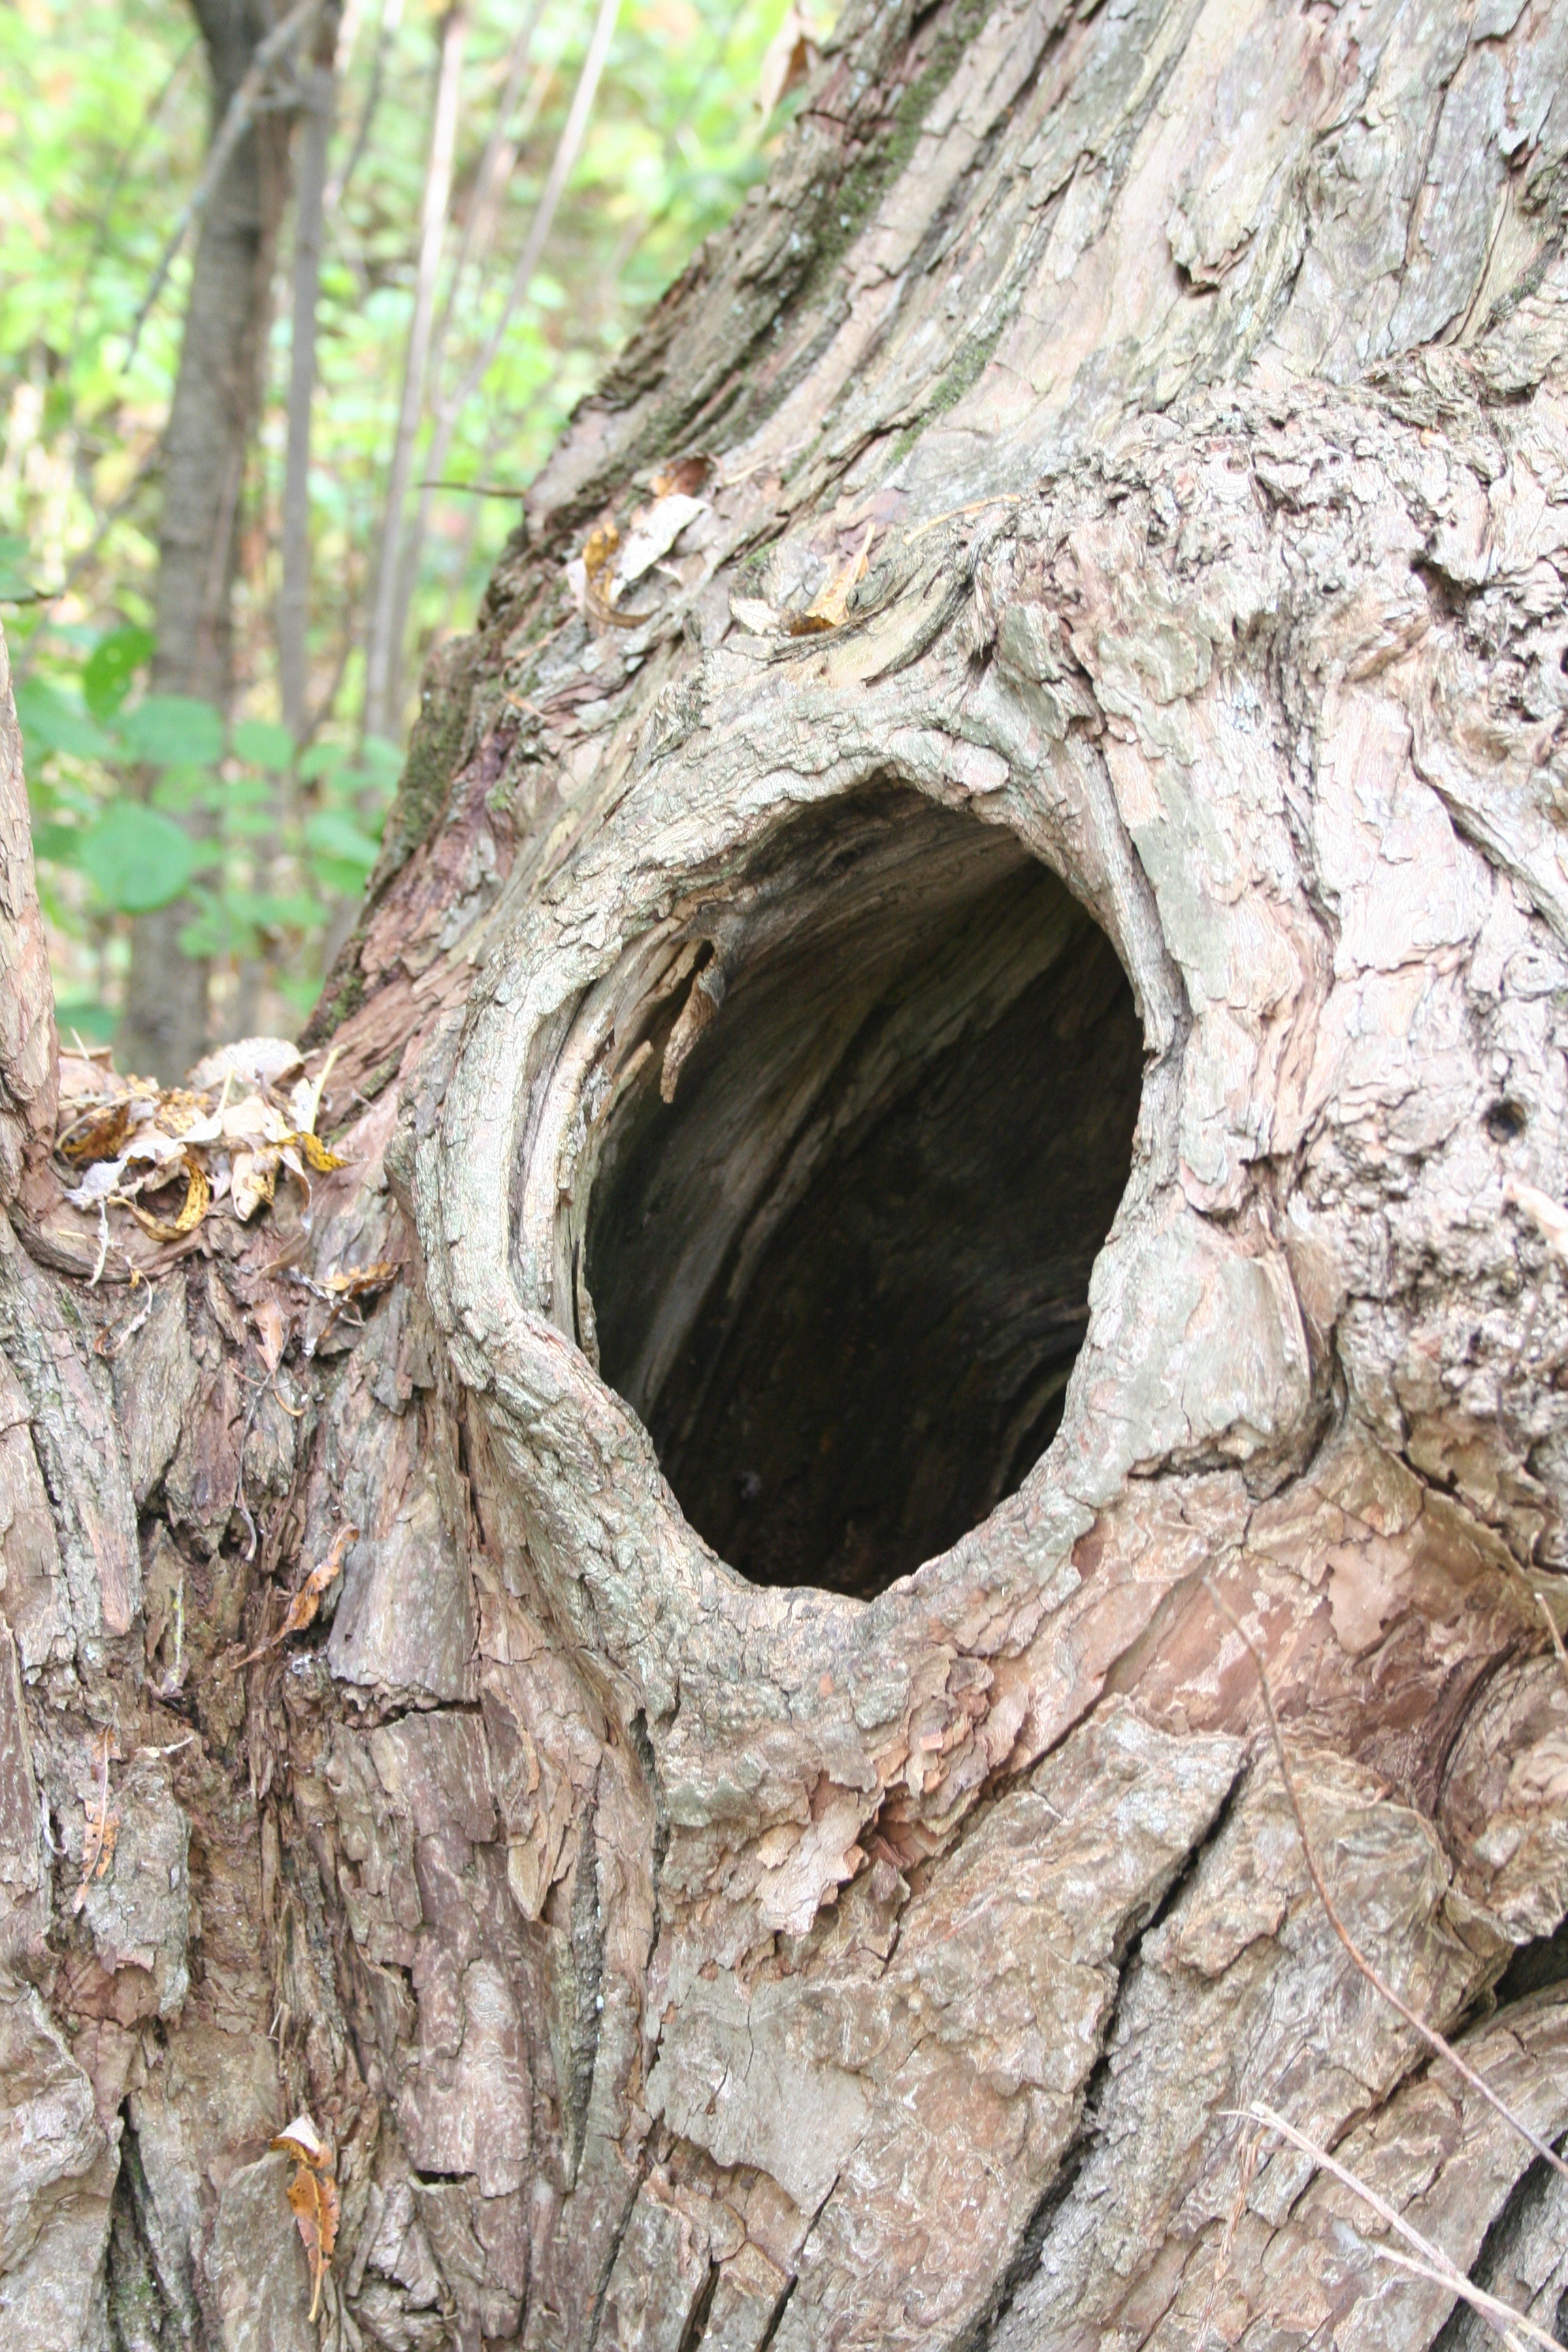
tree, nature, branch, plant, wood, hole, flower, trunk, old, wildlife, tree trunk, nest, knothole, woody plant